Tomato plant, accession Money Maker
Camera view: vertical (180 deg); turntable rotation: 210 degrees
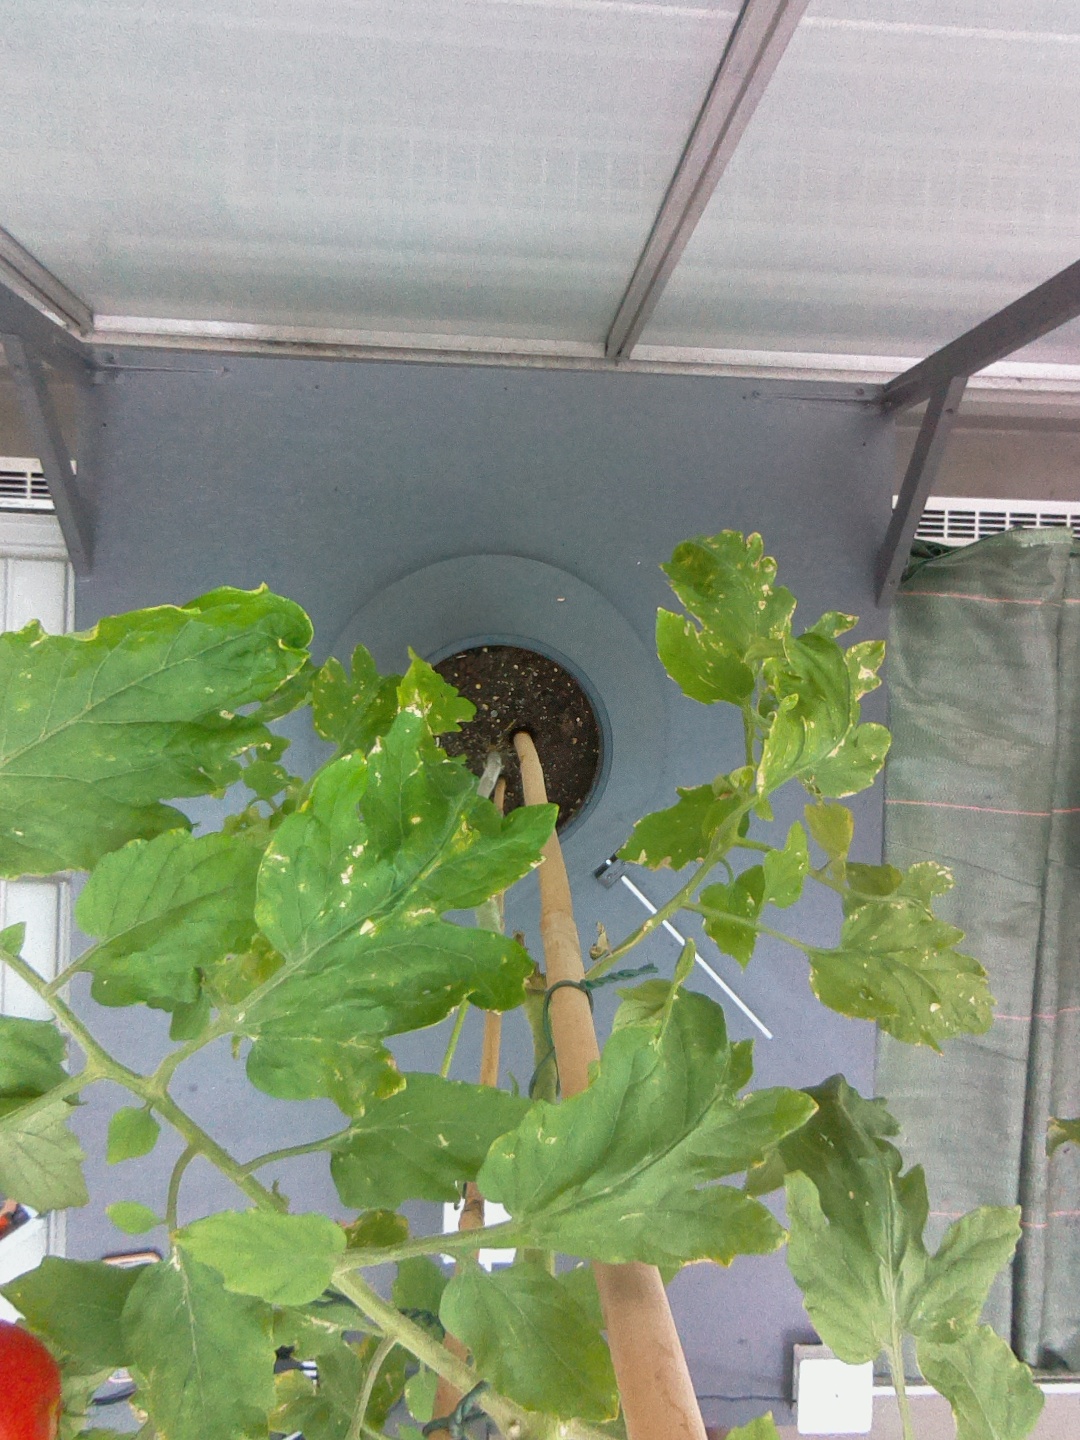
BBCH growth stage 89: 90%-100% of fruits show typical fully ripe color